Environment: real
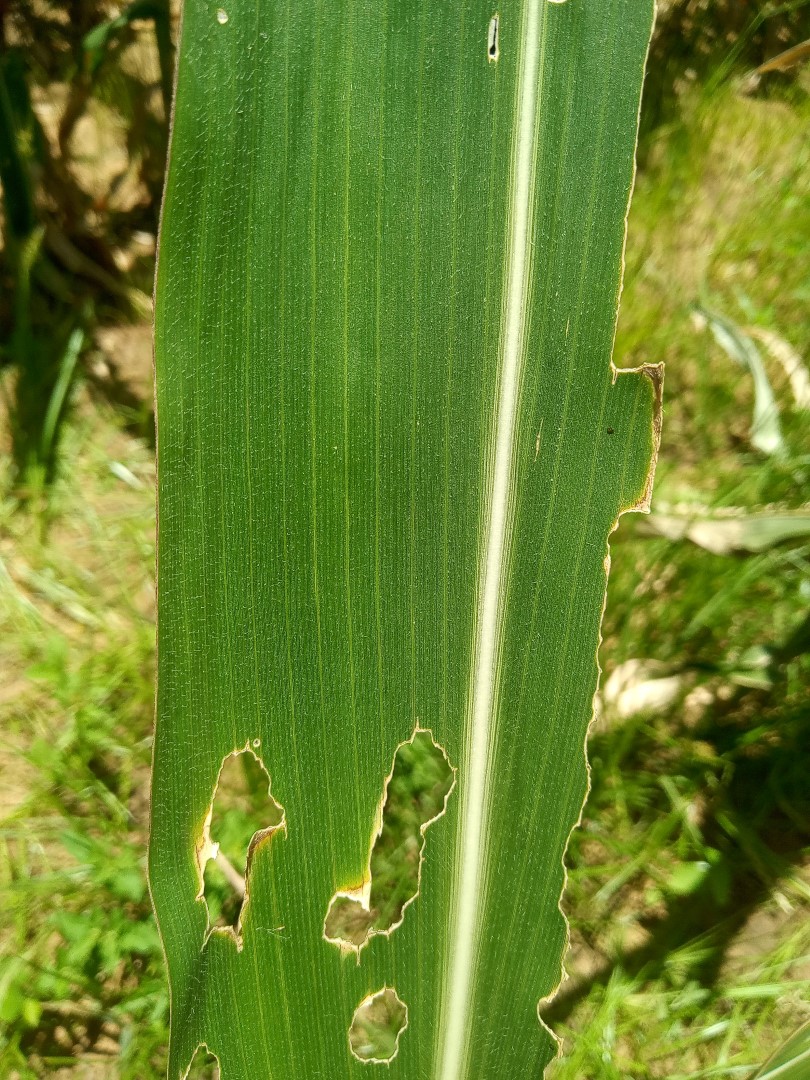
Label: fall_armyworm